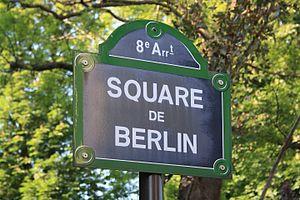
Square de Berlin. Monument «
Le square de Berlin est un espace vert du 8ᵉ arrondissement de Paris.